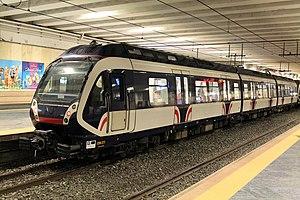
Firema S.p.A. est une entreprise industrielle italienne de construction ferroviaire. Concepteur, constructeur de trains, métros et tramways, elle en assure également la maintenance.
L'Ente Autonomo Volturno - E.A.V. est une entreprise historique de Campanie créée en 1889 pour produire de l'énergie hydroélectrique. Au fil du temps, la société s'est diversifiée dans les transports en commun.